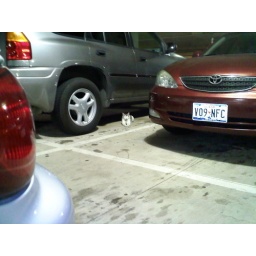
Fuzzy photo of kitty watching me clean my car late Saturday night in garage